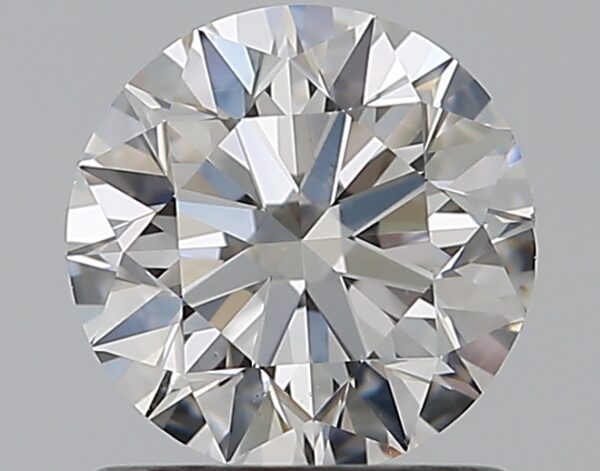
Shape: round
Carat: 0.9
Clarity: VS2
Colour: E
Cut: EX
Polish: EX
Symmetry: EX
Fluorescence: M
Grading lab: GIA
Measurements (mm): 6.1 x 6.14 x 3.84